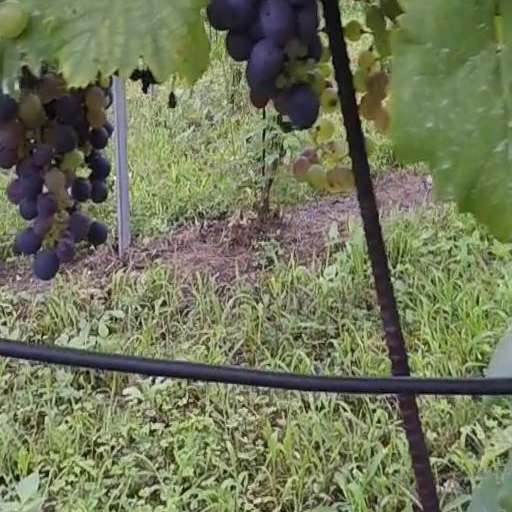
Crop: grape